Bekishe

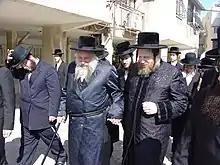
Two Hasidic Rebbes wearing tish bekishes with high ""s (felt hats). Khuster Rebbe Shmelke Leifer (of USA; Left) and Pittsburgher Rebbe Mordechai Yissachar Ber Leifer (of Ashdod; with strohkes).

A bekishe or ( "beketche" or "bekishe"), is a type of frock coat, usually made of black silk or polyester, worn by Hasidic Jews, and by some non-Hasidic Haredi Jews. The bekishe is worn mainly on Shabbos and Jewish holidays, or at weddings and other such events. During the week, it is customary to wear a rekel, made of wool or polyester, looking like a regular double-breasted suit, only longer. Hassidic rabbis who wear a bekishe during the week will wear a more ornate version for Shabbos, often lined with velvet or some color other than or in addition to black.